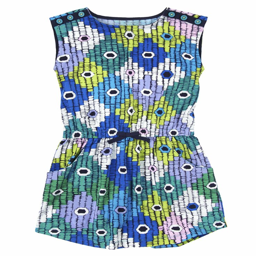
girls batik print dress crazy i ordered this for person !